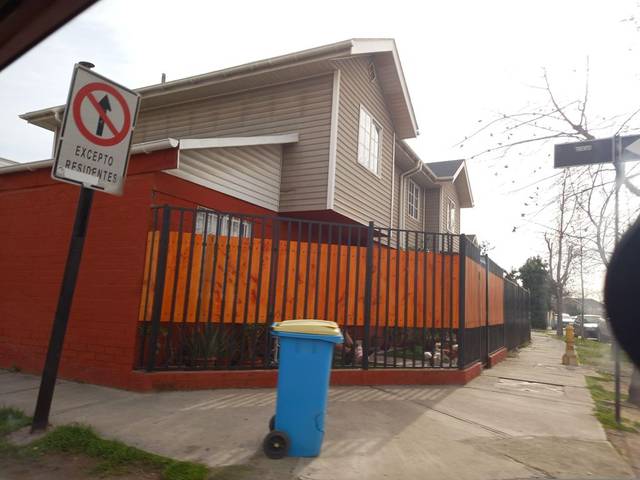
Region: Chile
Coordinates: -33.598, -70.582